Medlyn

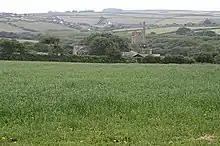
A mine engine house near Medlyn

Medlyn is a site of disused mines near Porkellis in Cornwall, England.